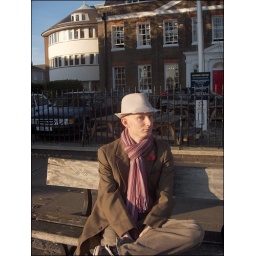
Mike, near one of the boat houses by the Thames in Chiswick.